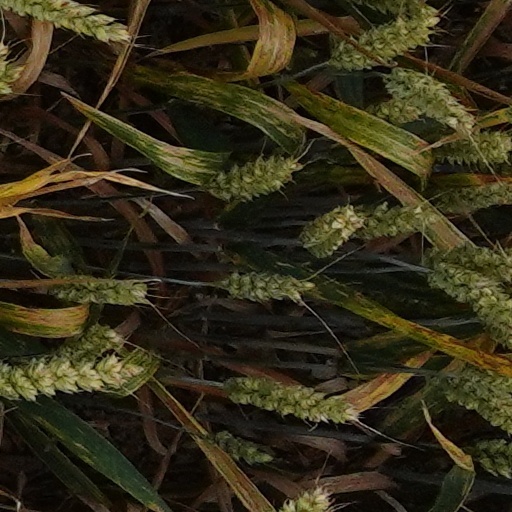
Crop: wheat